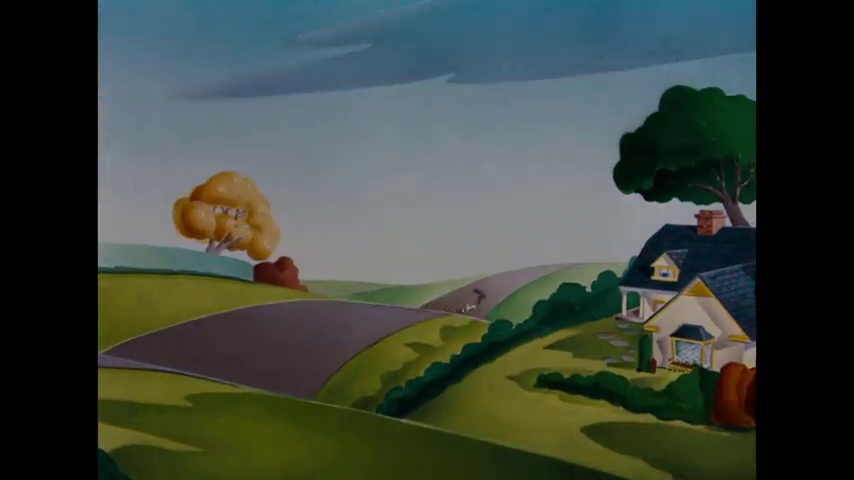
Portrait style: Cartoon Portrait